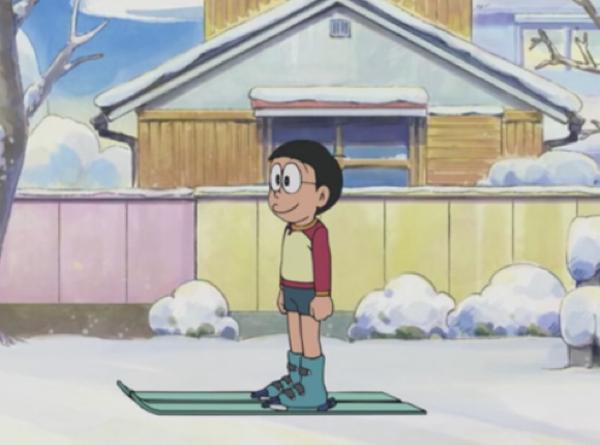
回答: これでゴンドラが来るはずだ!